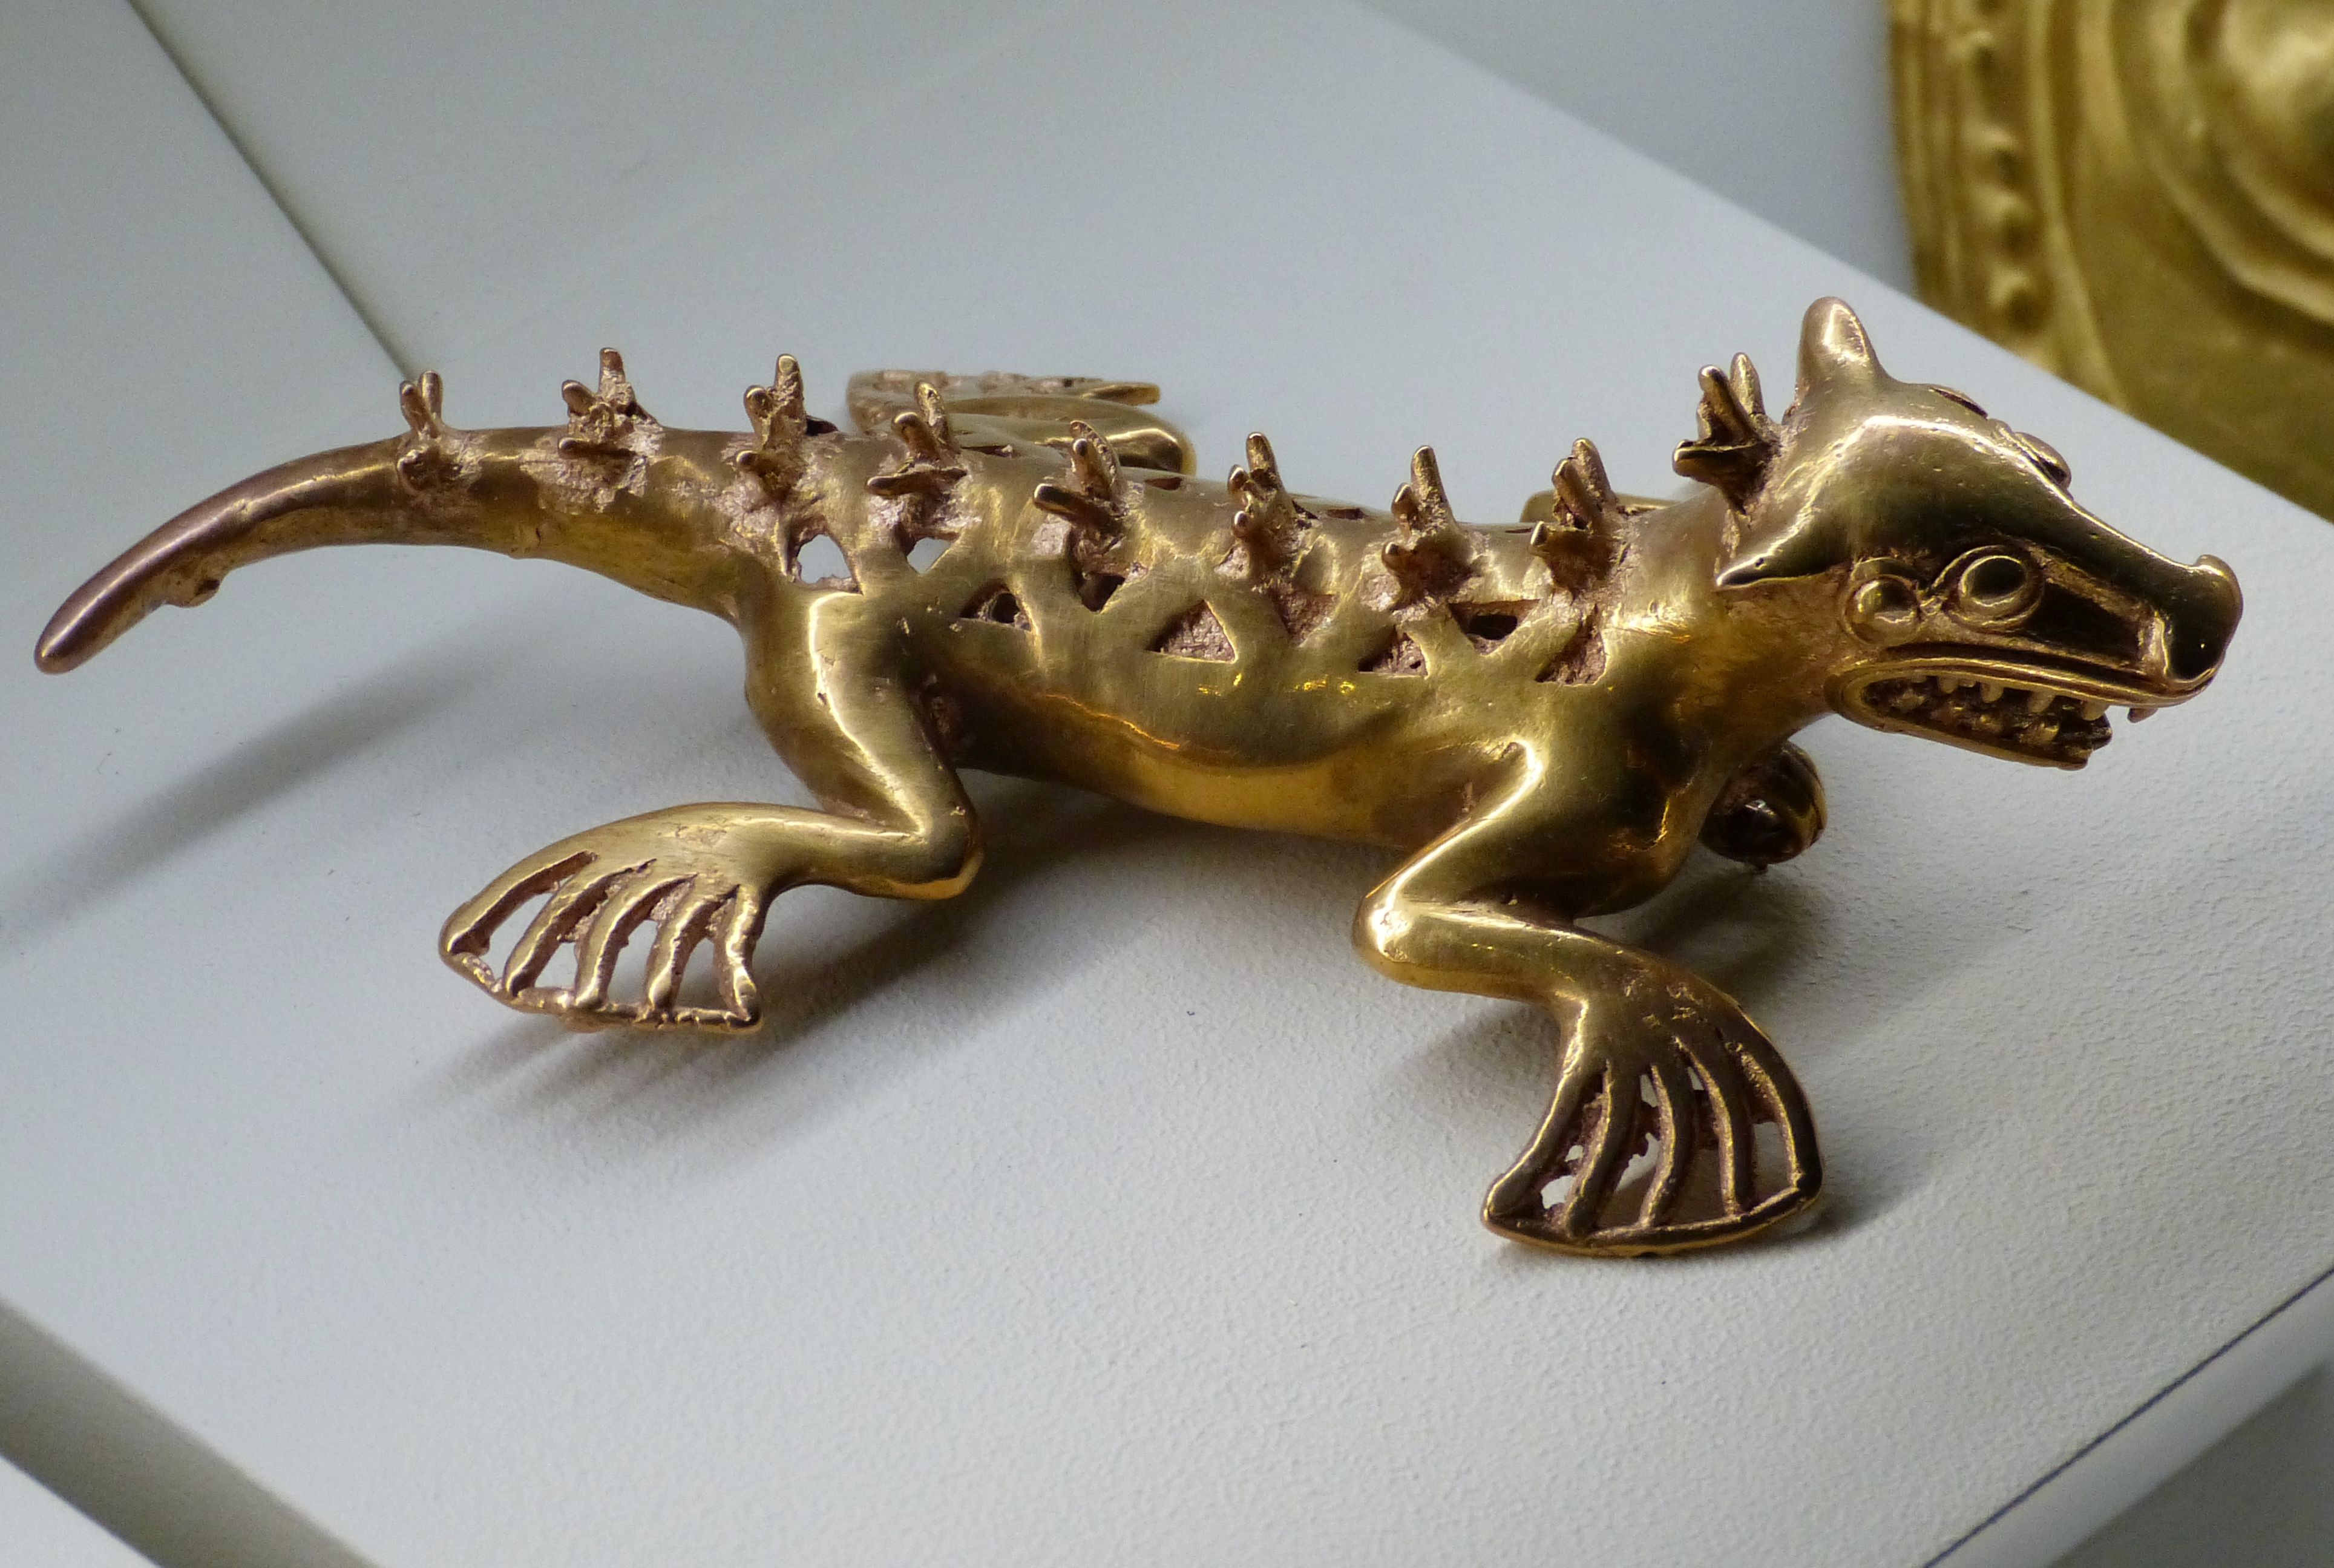
animal, statue, golden, museum, metal, predator, material, jewellery, sculpture, figure, gold, brass, bronze, carving, historically, costa rica, velociraptor